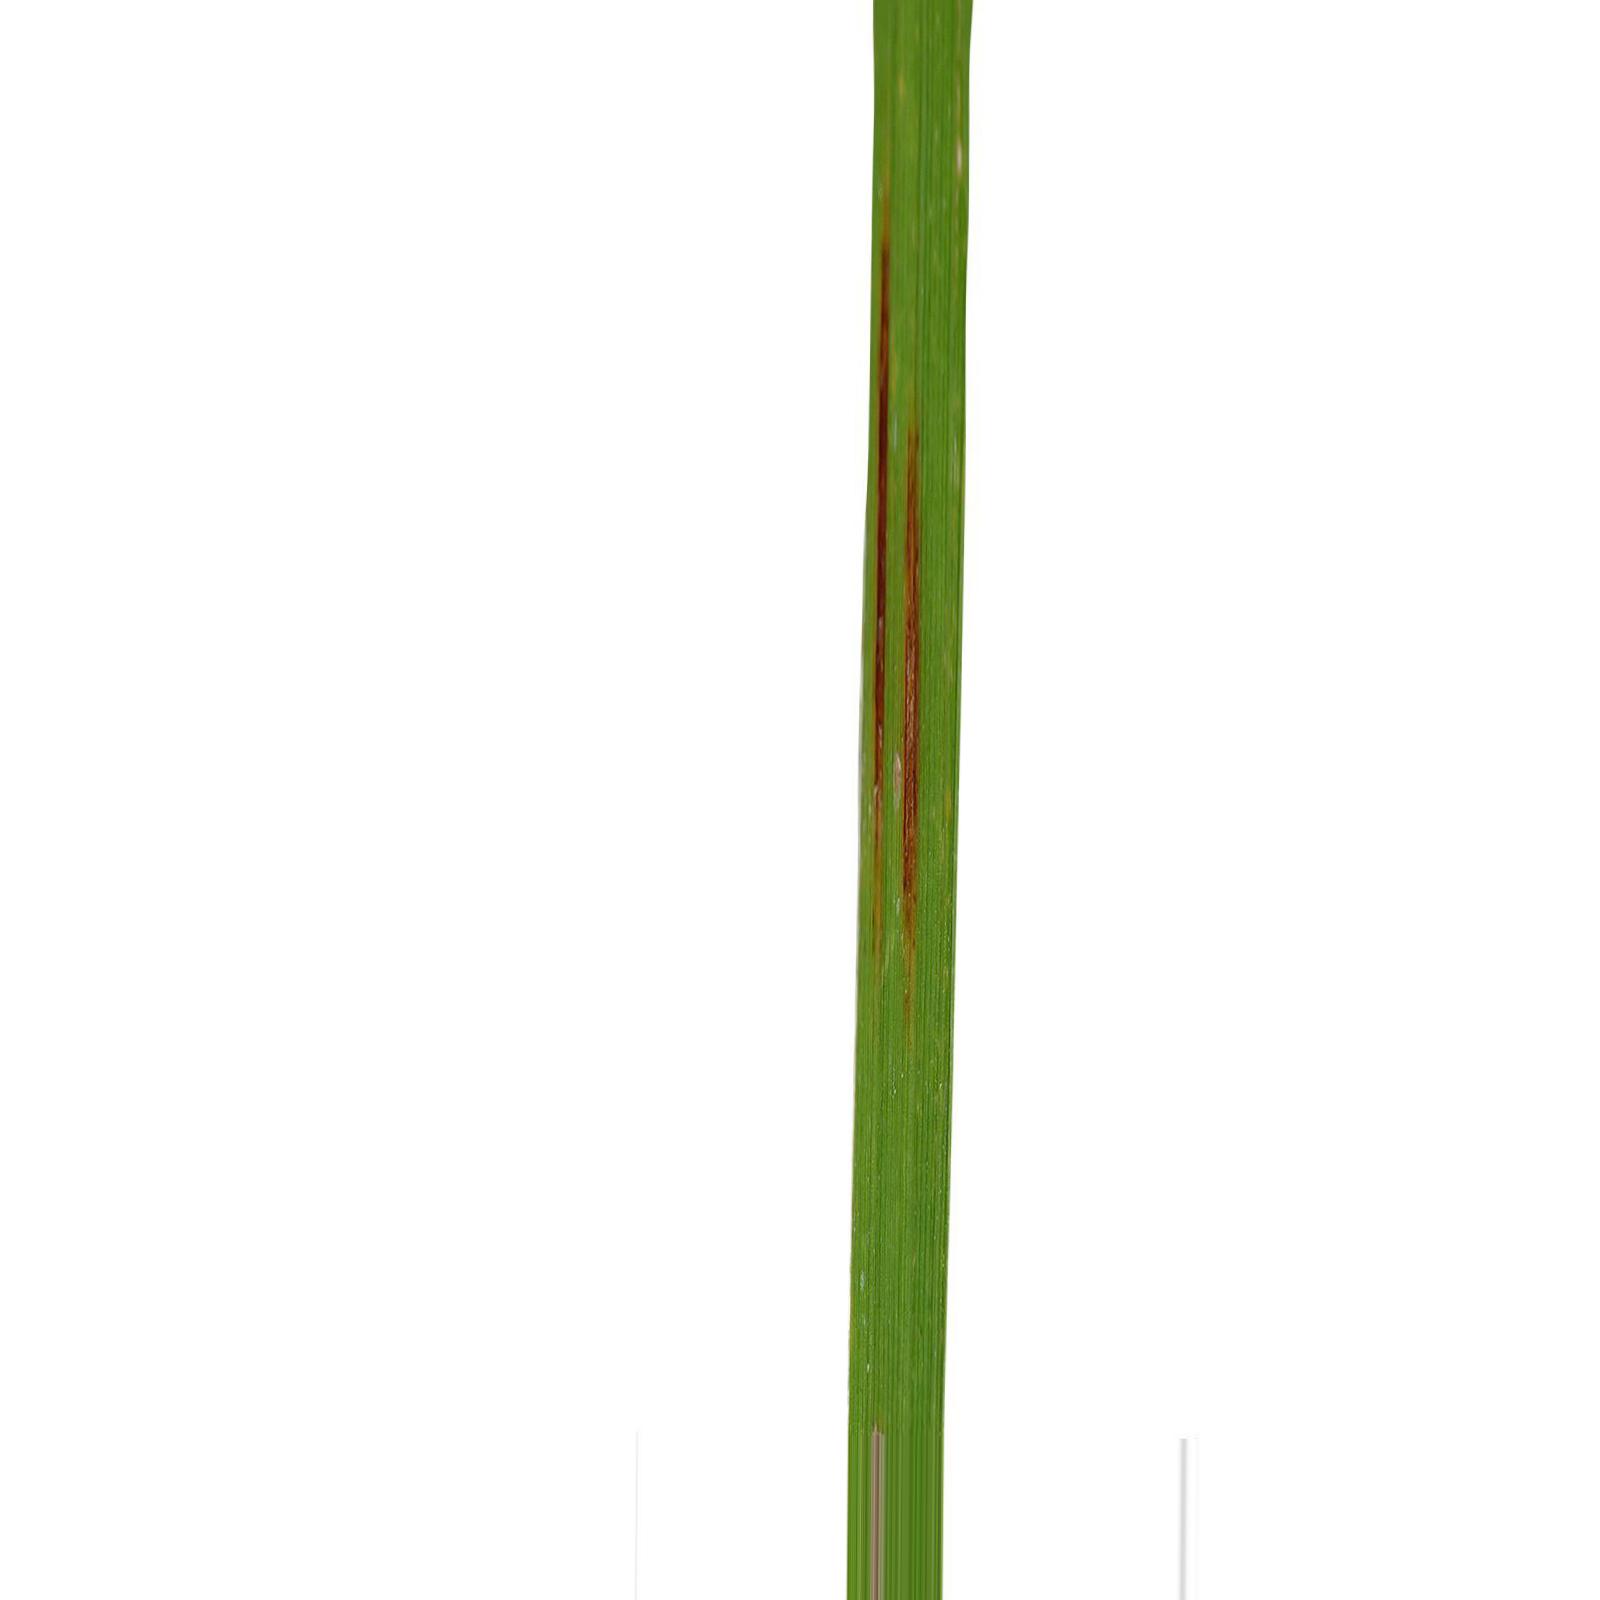
Nhãn: Bệnh Gạch Nâu ( Narrow Brown Spot )